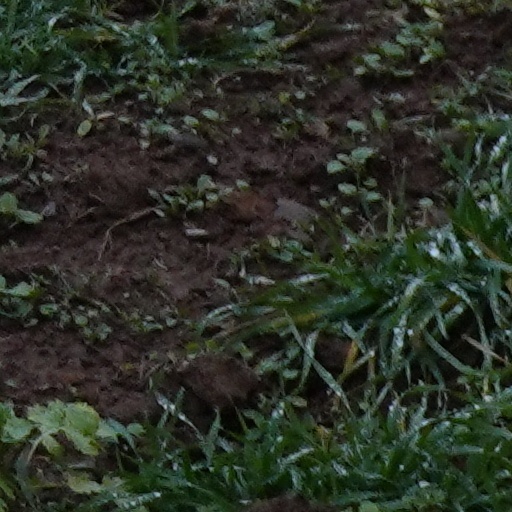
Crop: wheat